Sophia Schaller

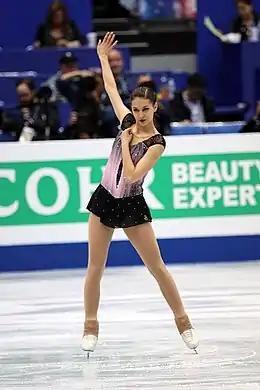
Schaller at the 2019 World Championships

Schaller began figure skating in 2007. Joining the Salzburg Skating Club, she was first coached by Iva Žvachtová before switching to Julia Kiefer and Sandra Riegler prior to the 2016–17 figure skating season. On the junior level, she would win silver at the 2016–17 Austrian Championships and the 2017–18 Austrian Championships in the women's singles discipline.